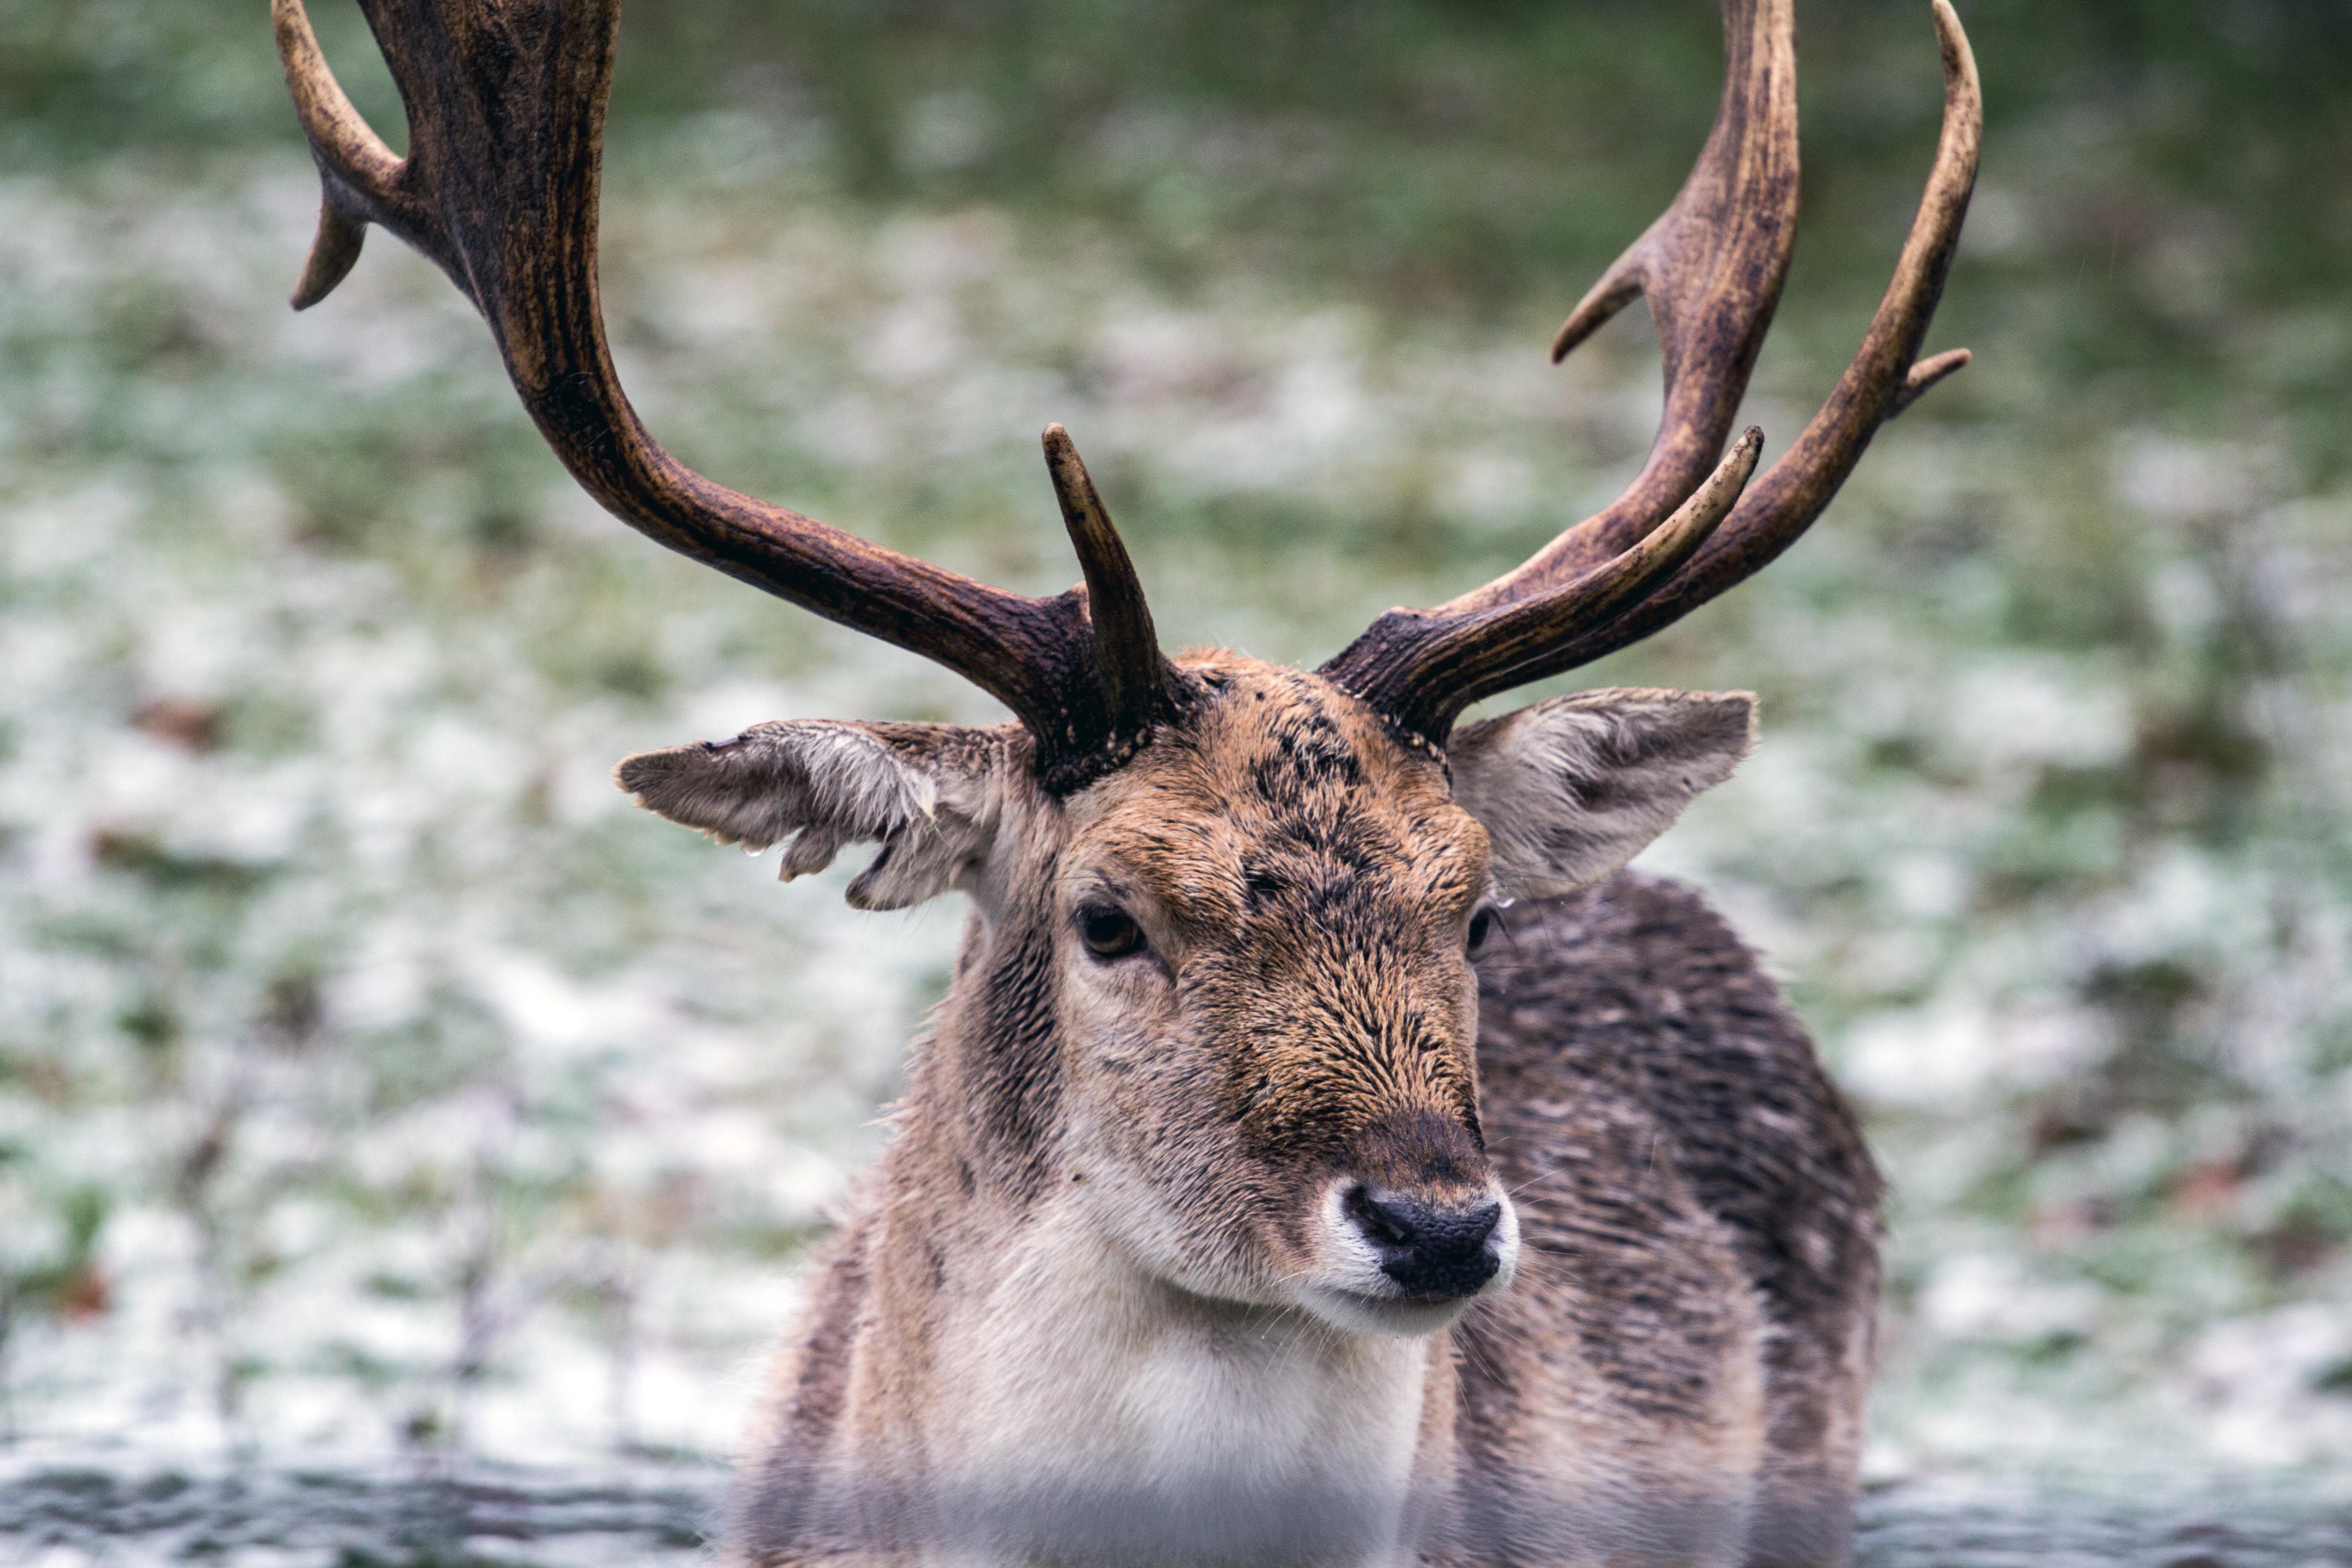
forest, wildlife, deer, horn, mammal, fauna, vertebrate, hirsch, fallow deer, elk, white tailed deer, musk deer, trophy hunting